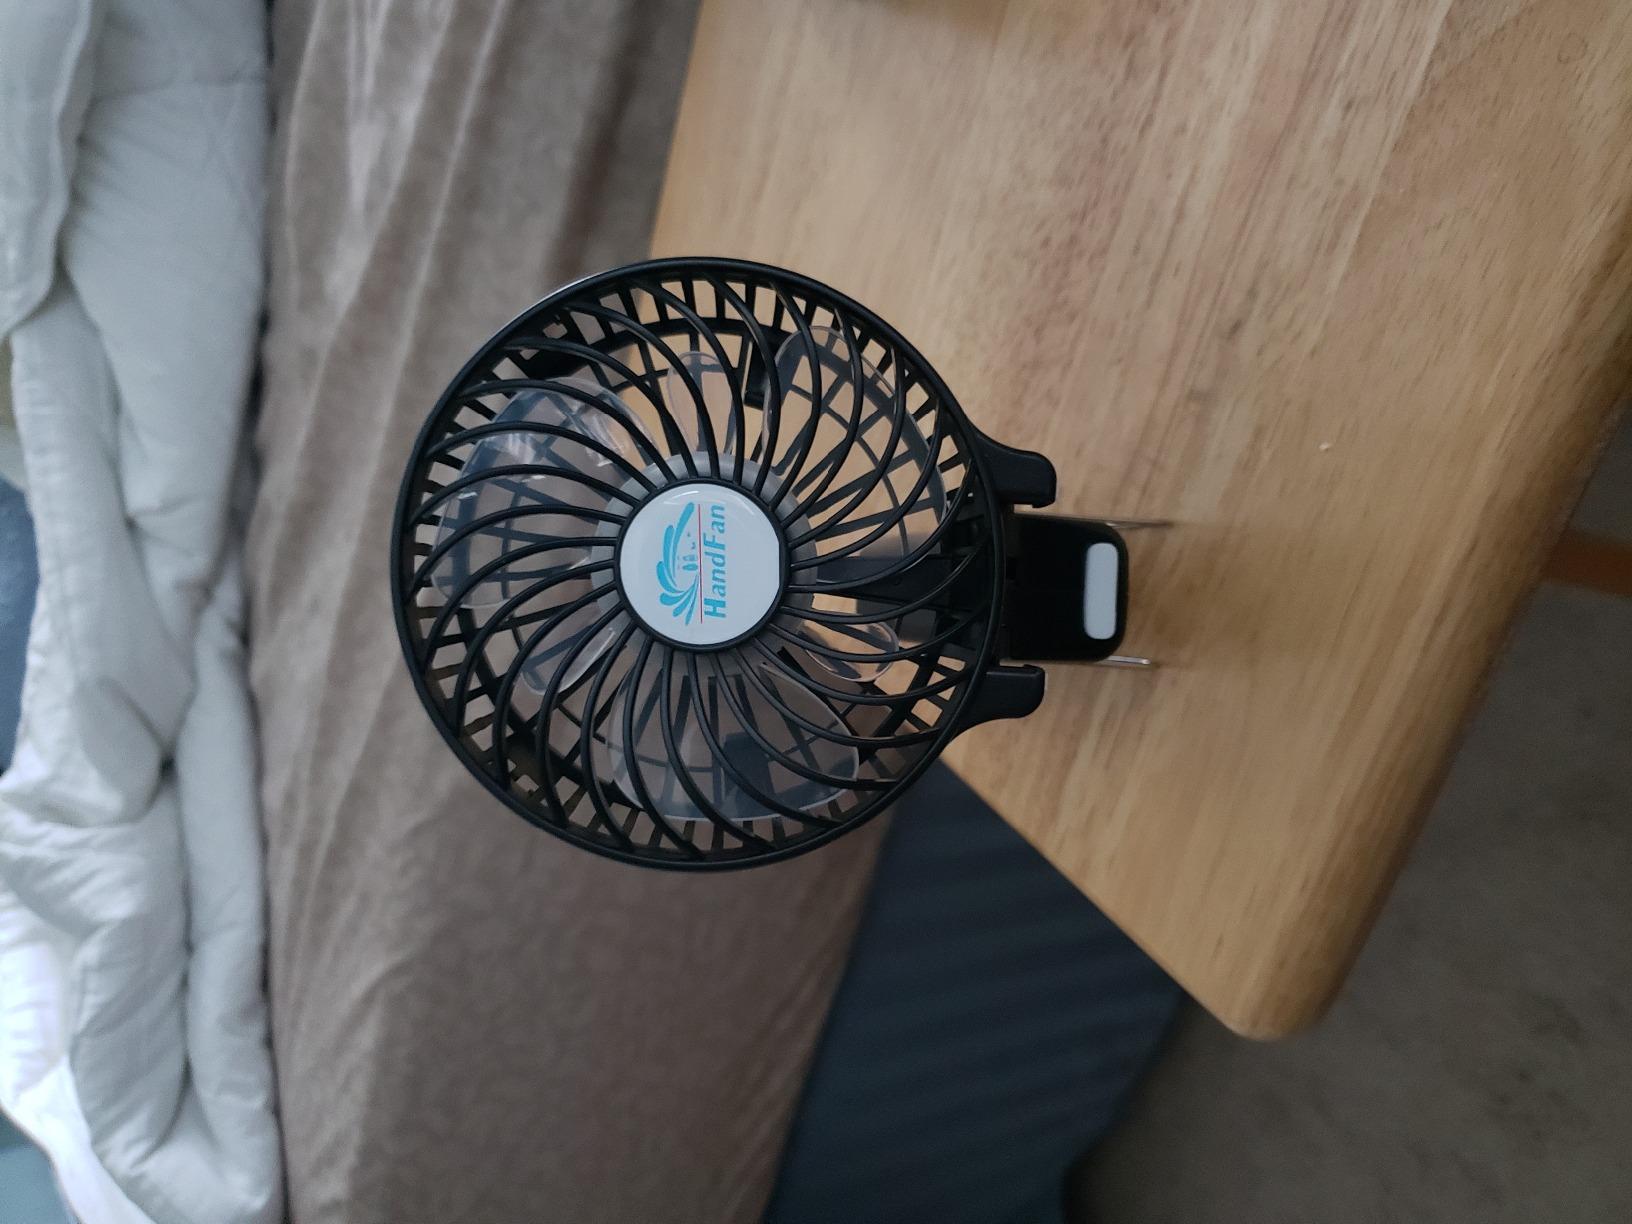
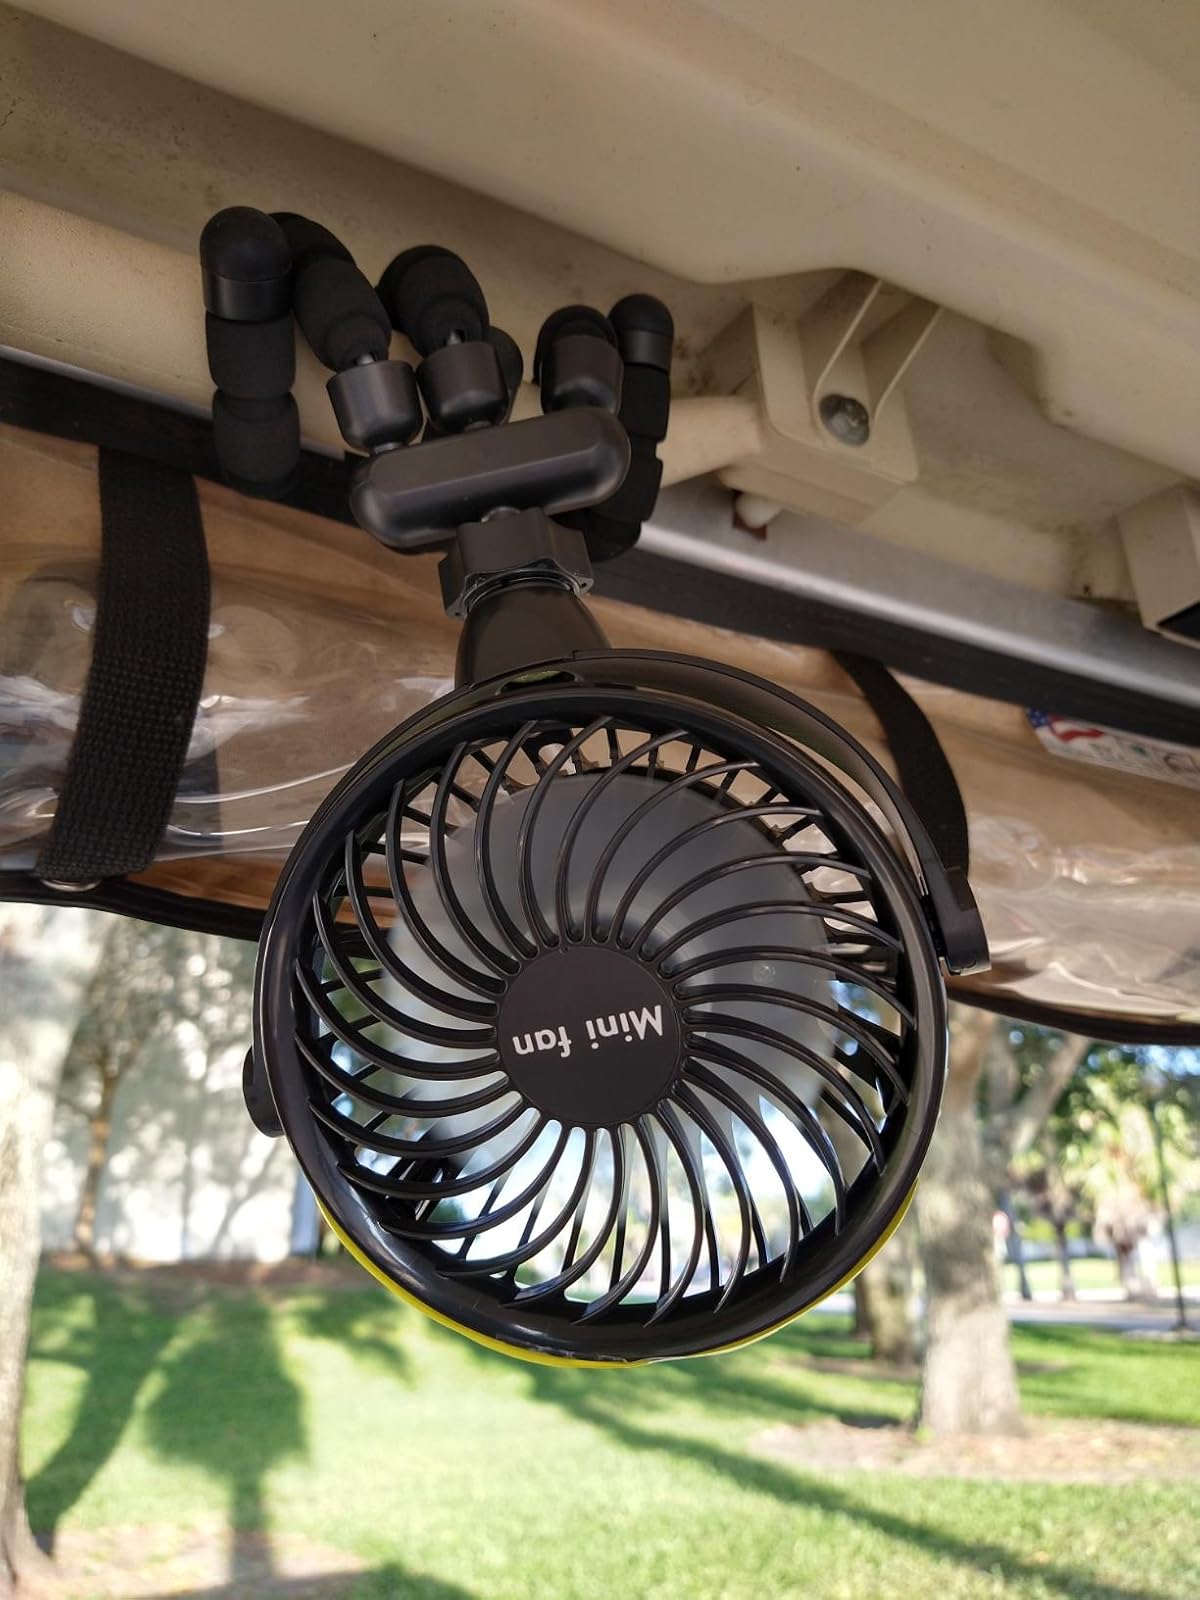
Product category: fan
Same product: no